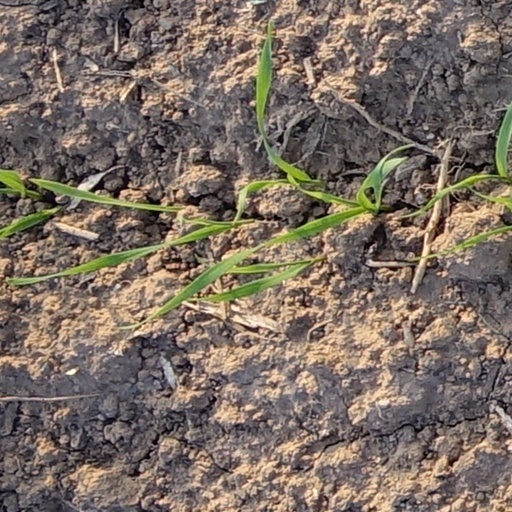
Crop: wheat